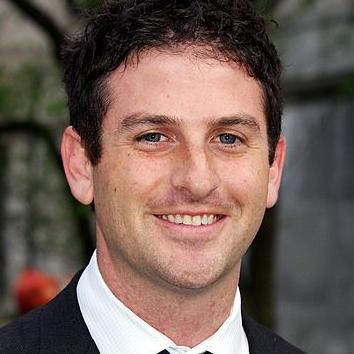
Age: 29